Lizzie Miles

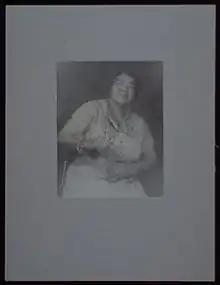
Lizzie Miles (1957)

Elizabeth Mary Landreaux (March 31, 1895 – March 17, 1963), known by the stage name Lizzie Miles, was an Afro-Creole blues singer in the United States.